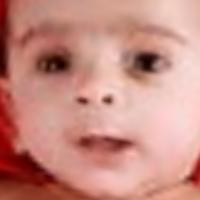
Age group: age 01-10